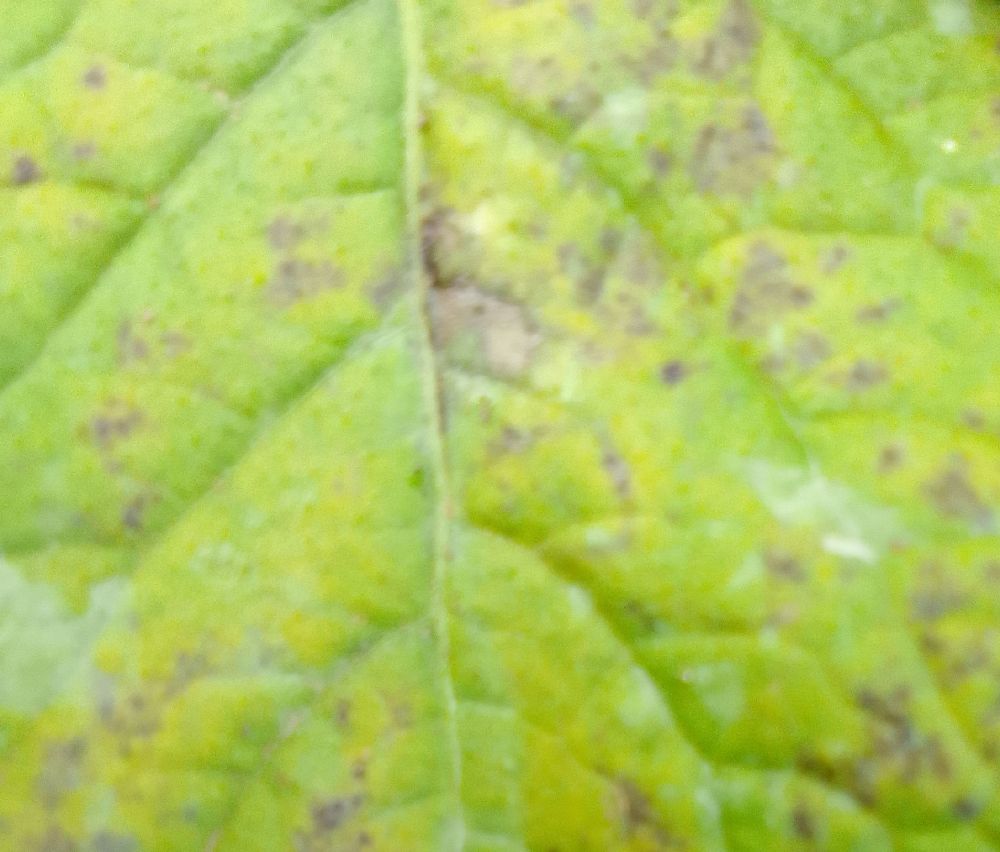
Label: Early blight